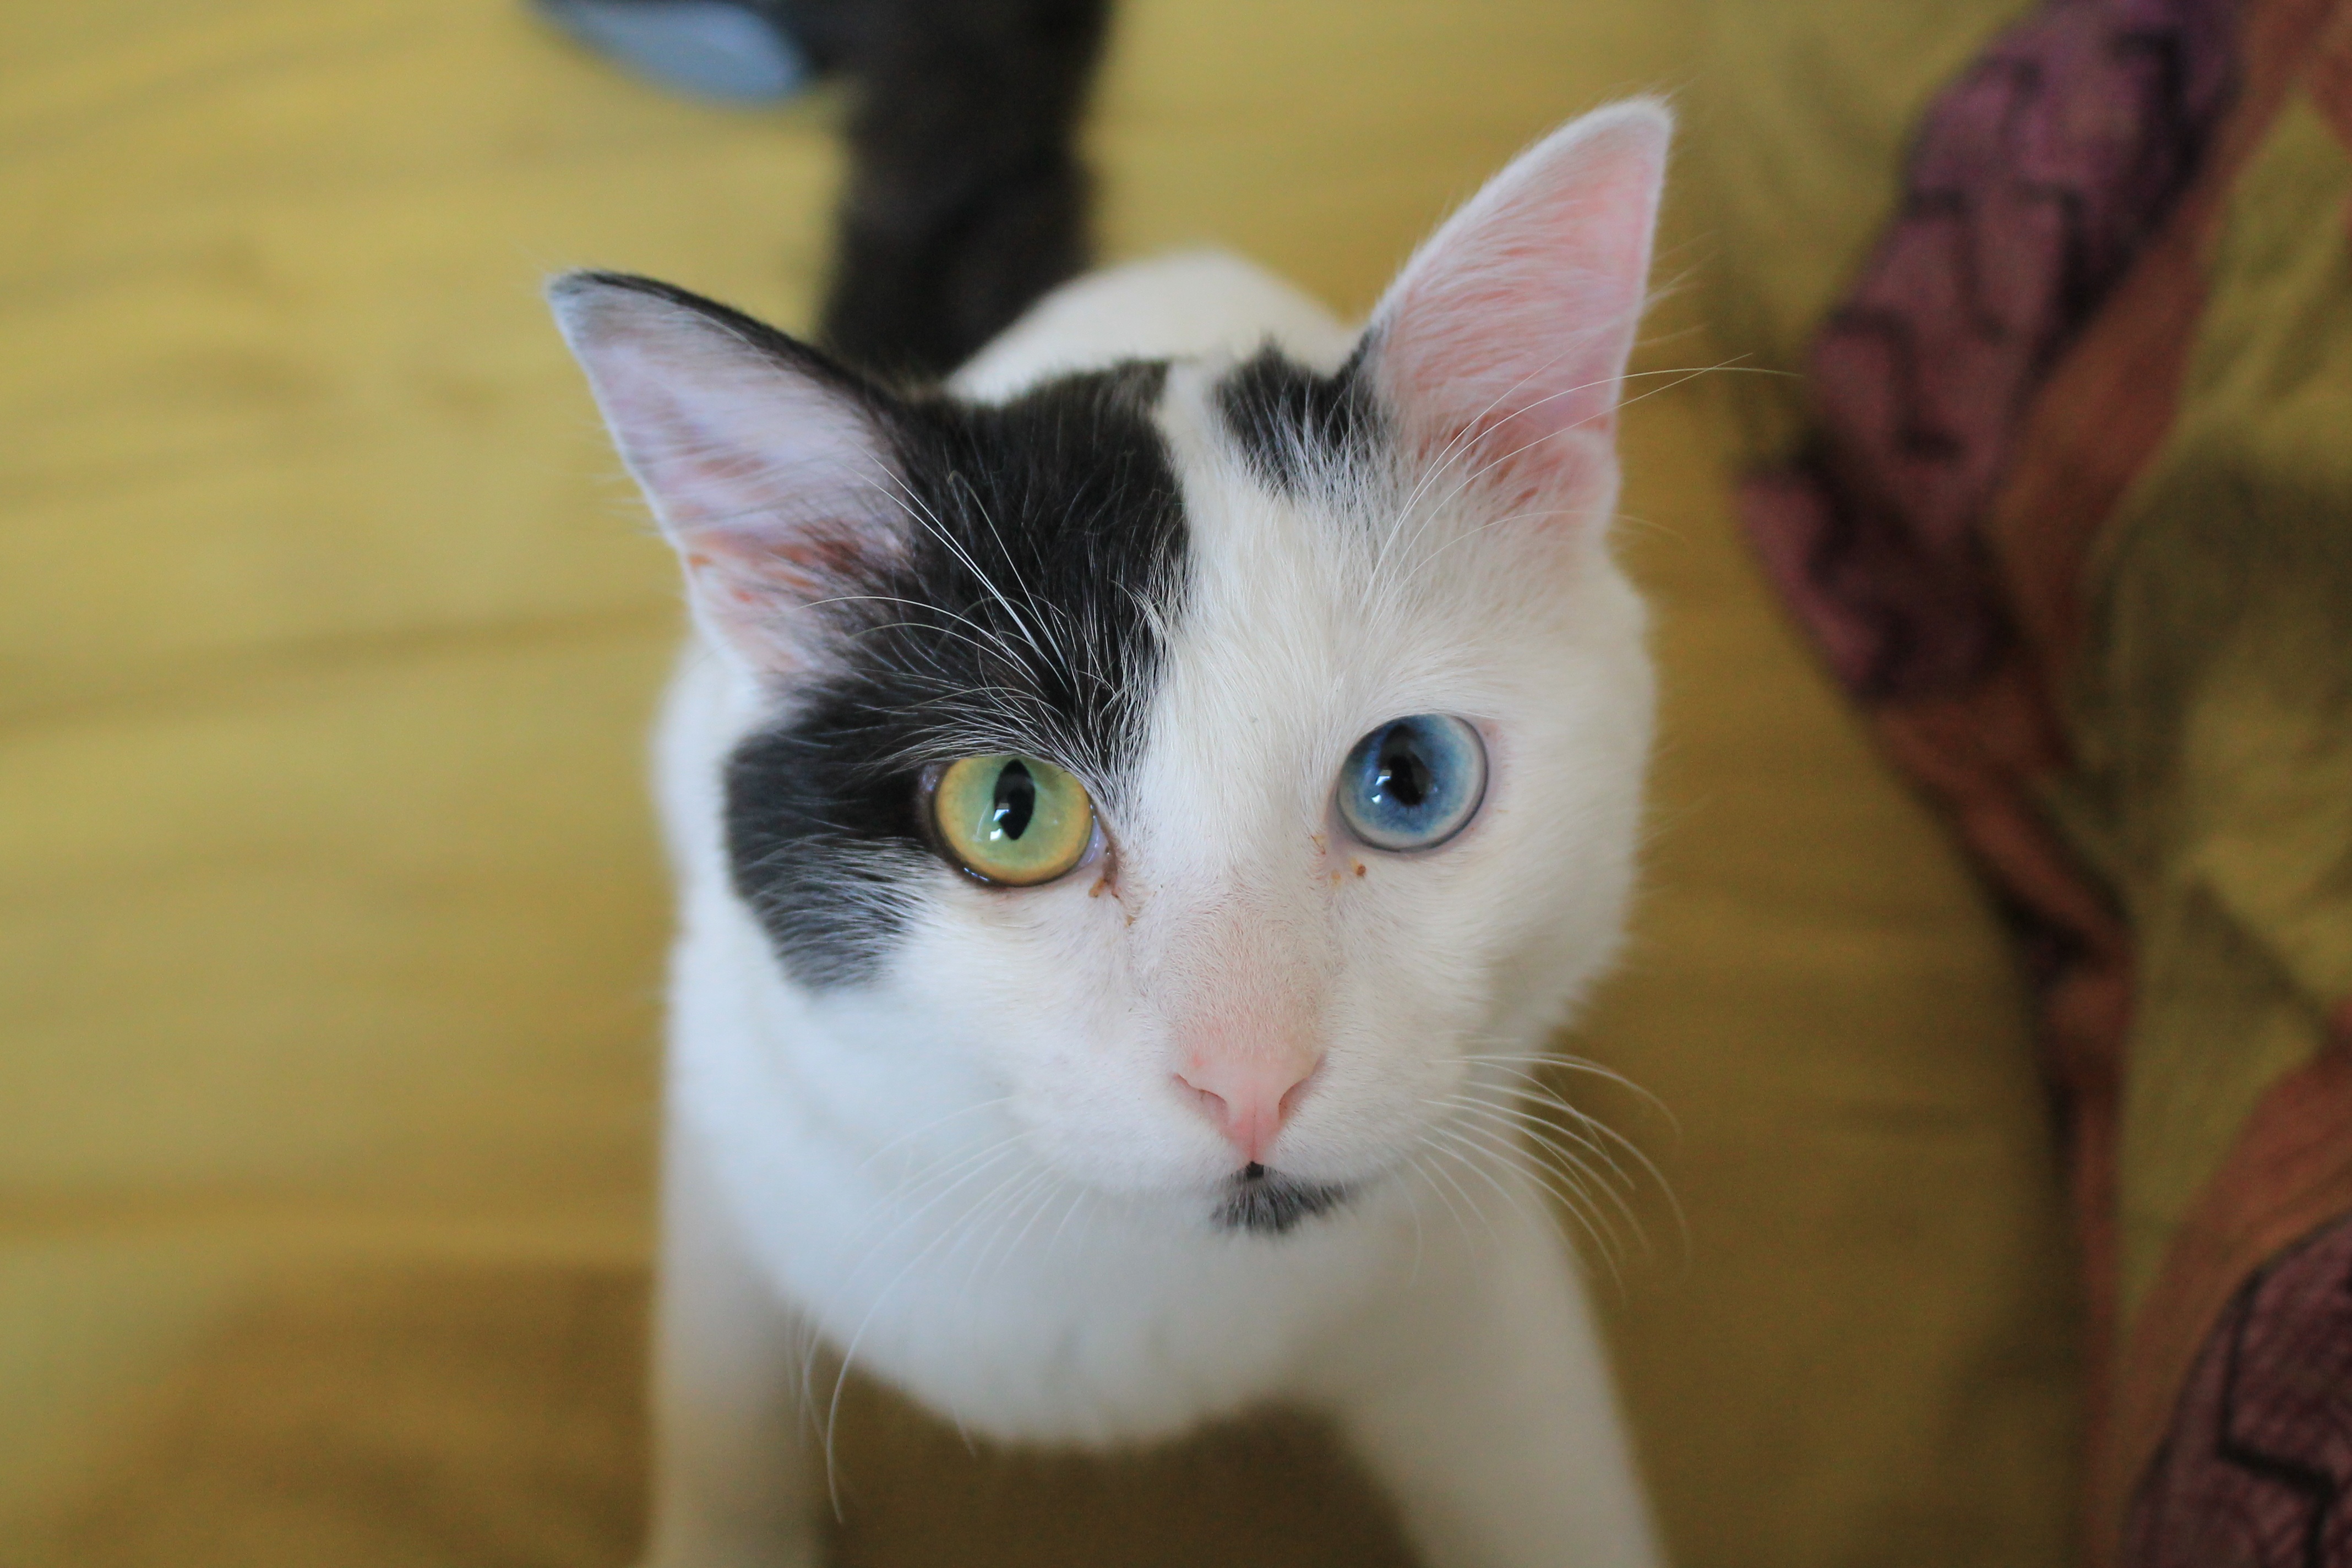
white, cute, cat, mammal, black, nose, eyes, whiskers, vertebrate, european shorthair, odd eyed, small to medium sized cats, cat like mammal, domestic short haired cat